Arkansas Razorbacks

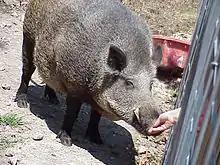
Tusk, the live mascot for the University of Arkansas.

The soccer team is head coached by Colby Hale, and practice/play on Arkansas Field which is an exclusively soccer field on campus. Arkansas soccer is one of the oldest programs in the Southeastern Conference, competing as a varsity sport since 1986.